Natalie Cole discography

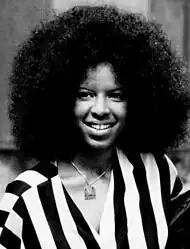
Cole in 1975

This is the discography documenting albums and singles released by American R&B/soul singer Natalie Cole.